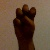
The image shows a hand gesture representing the letter 'E' in Indian Sign Language.